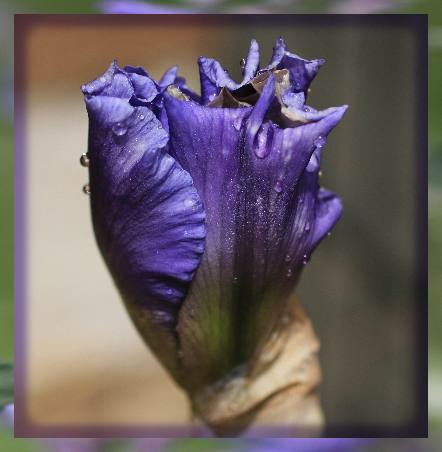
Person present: No